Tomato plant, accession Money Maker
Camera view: vertical (180 deg); turntable rotation: 240 degrees
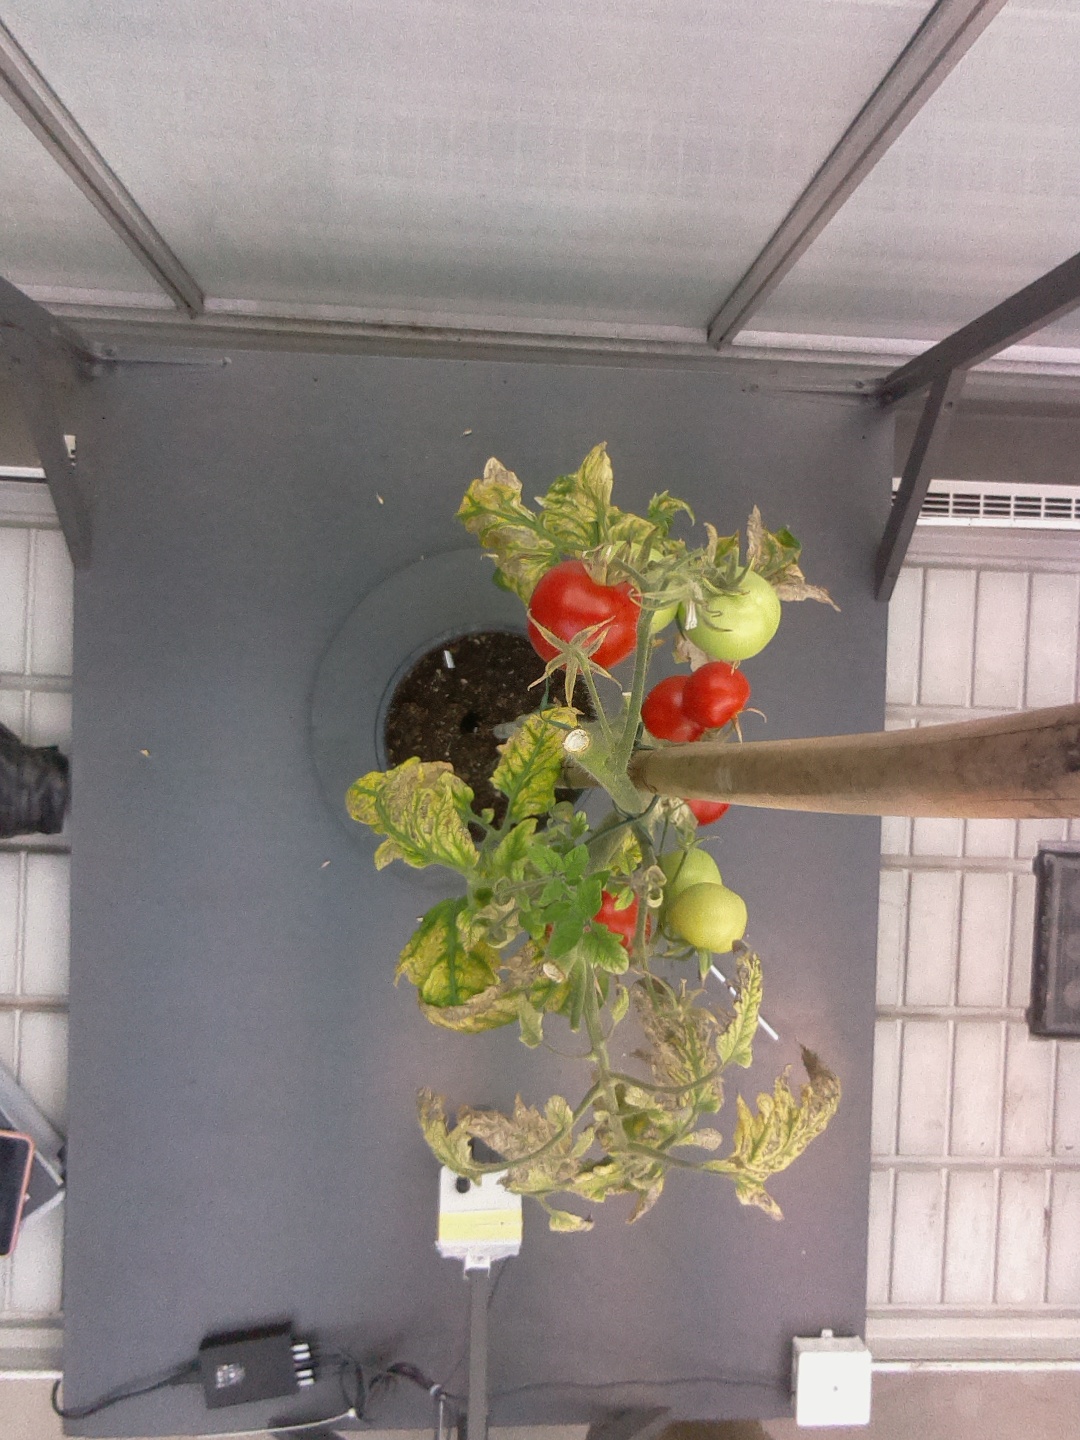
BBCH growth stage 86: 60%-70% of fruits show typical fully ripe color